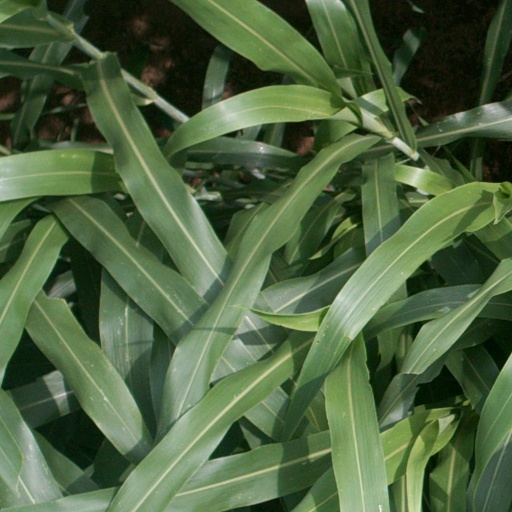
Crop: sorghum